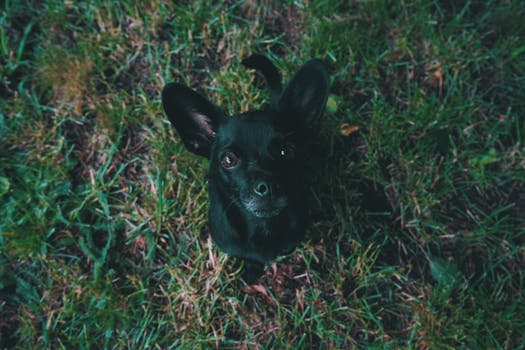
Label: No Watermark